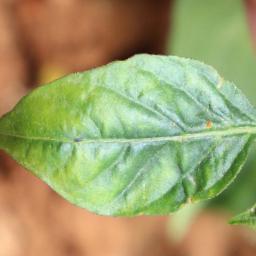
Label: mites_and_trips